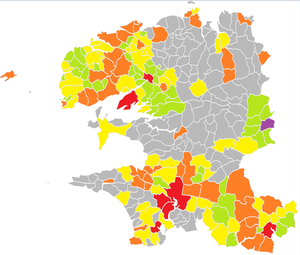
Communes adhérentes à la Charte Ya d'ar brezhoneg
Ya d’ar brezhoneg est une campagne menée par l’Office public de la langue bretonne visant à promouvoir et développer l’usage de la langue bretonne dans la vie quotidienne des habitants de la Bretagne historique.